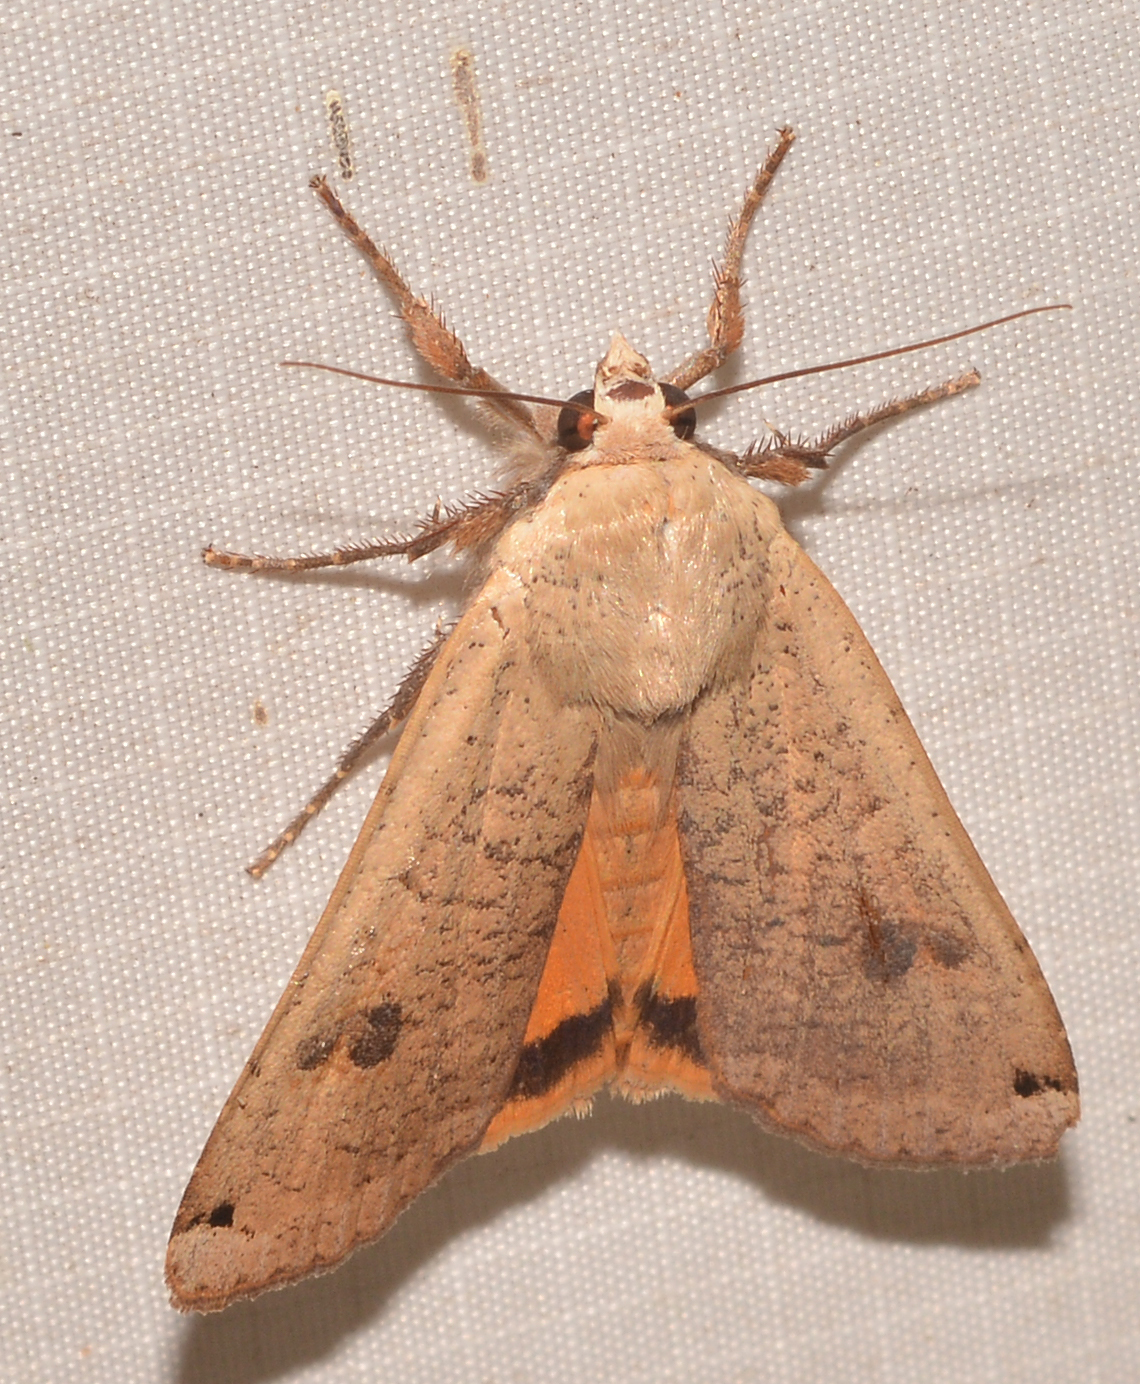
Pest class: cutworms